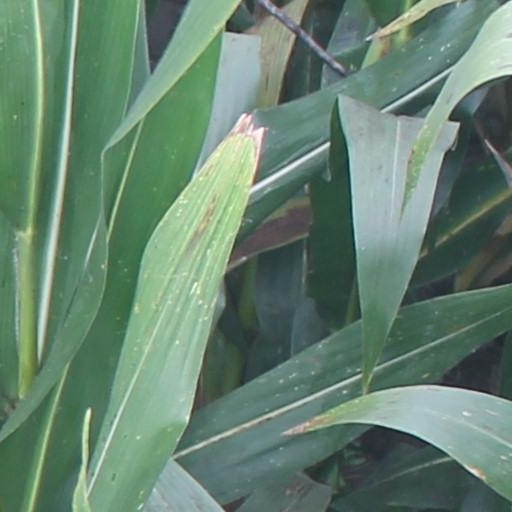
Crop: maize; corn